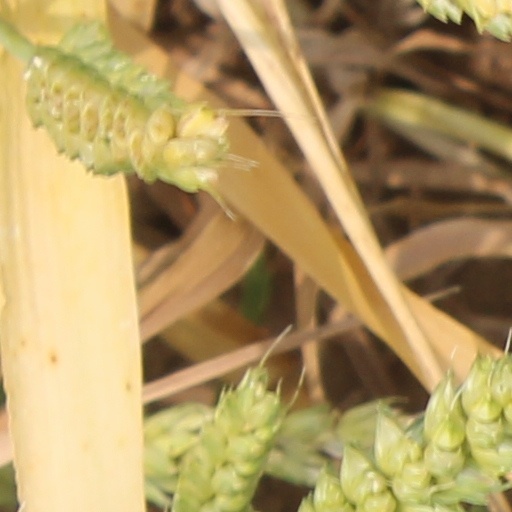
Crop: wheat